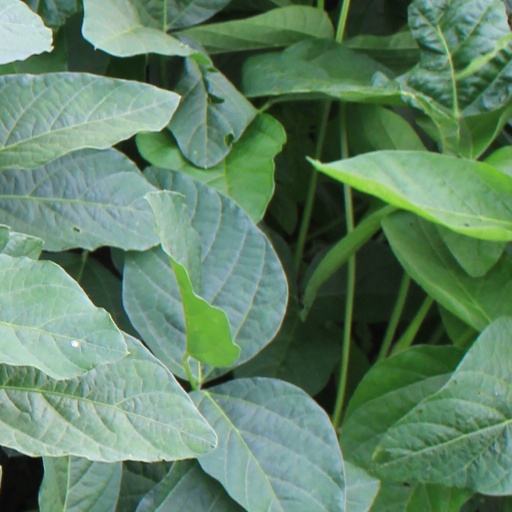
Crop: soybean